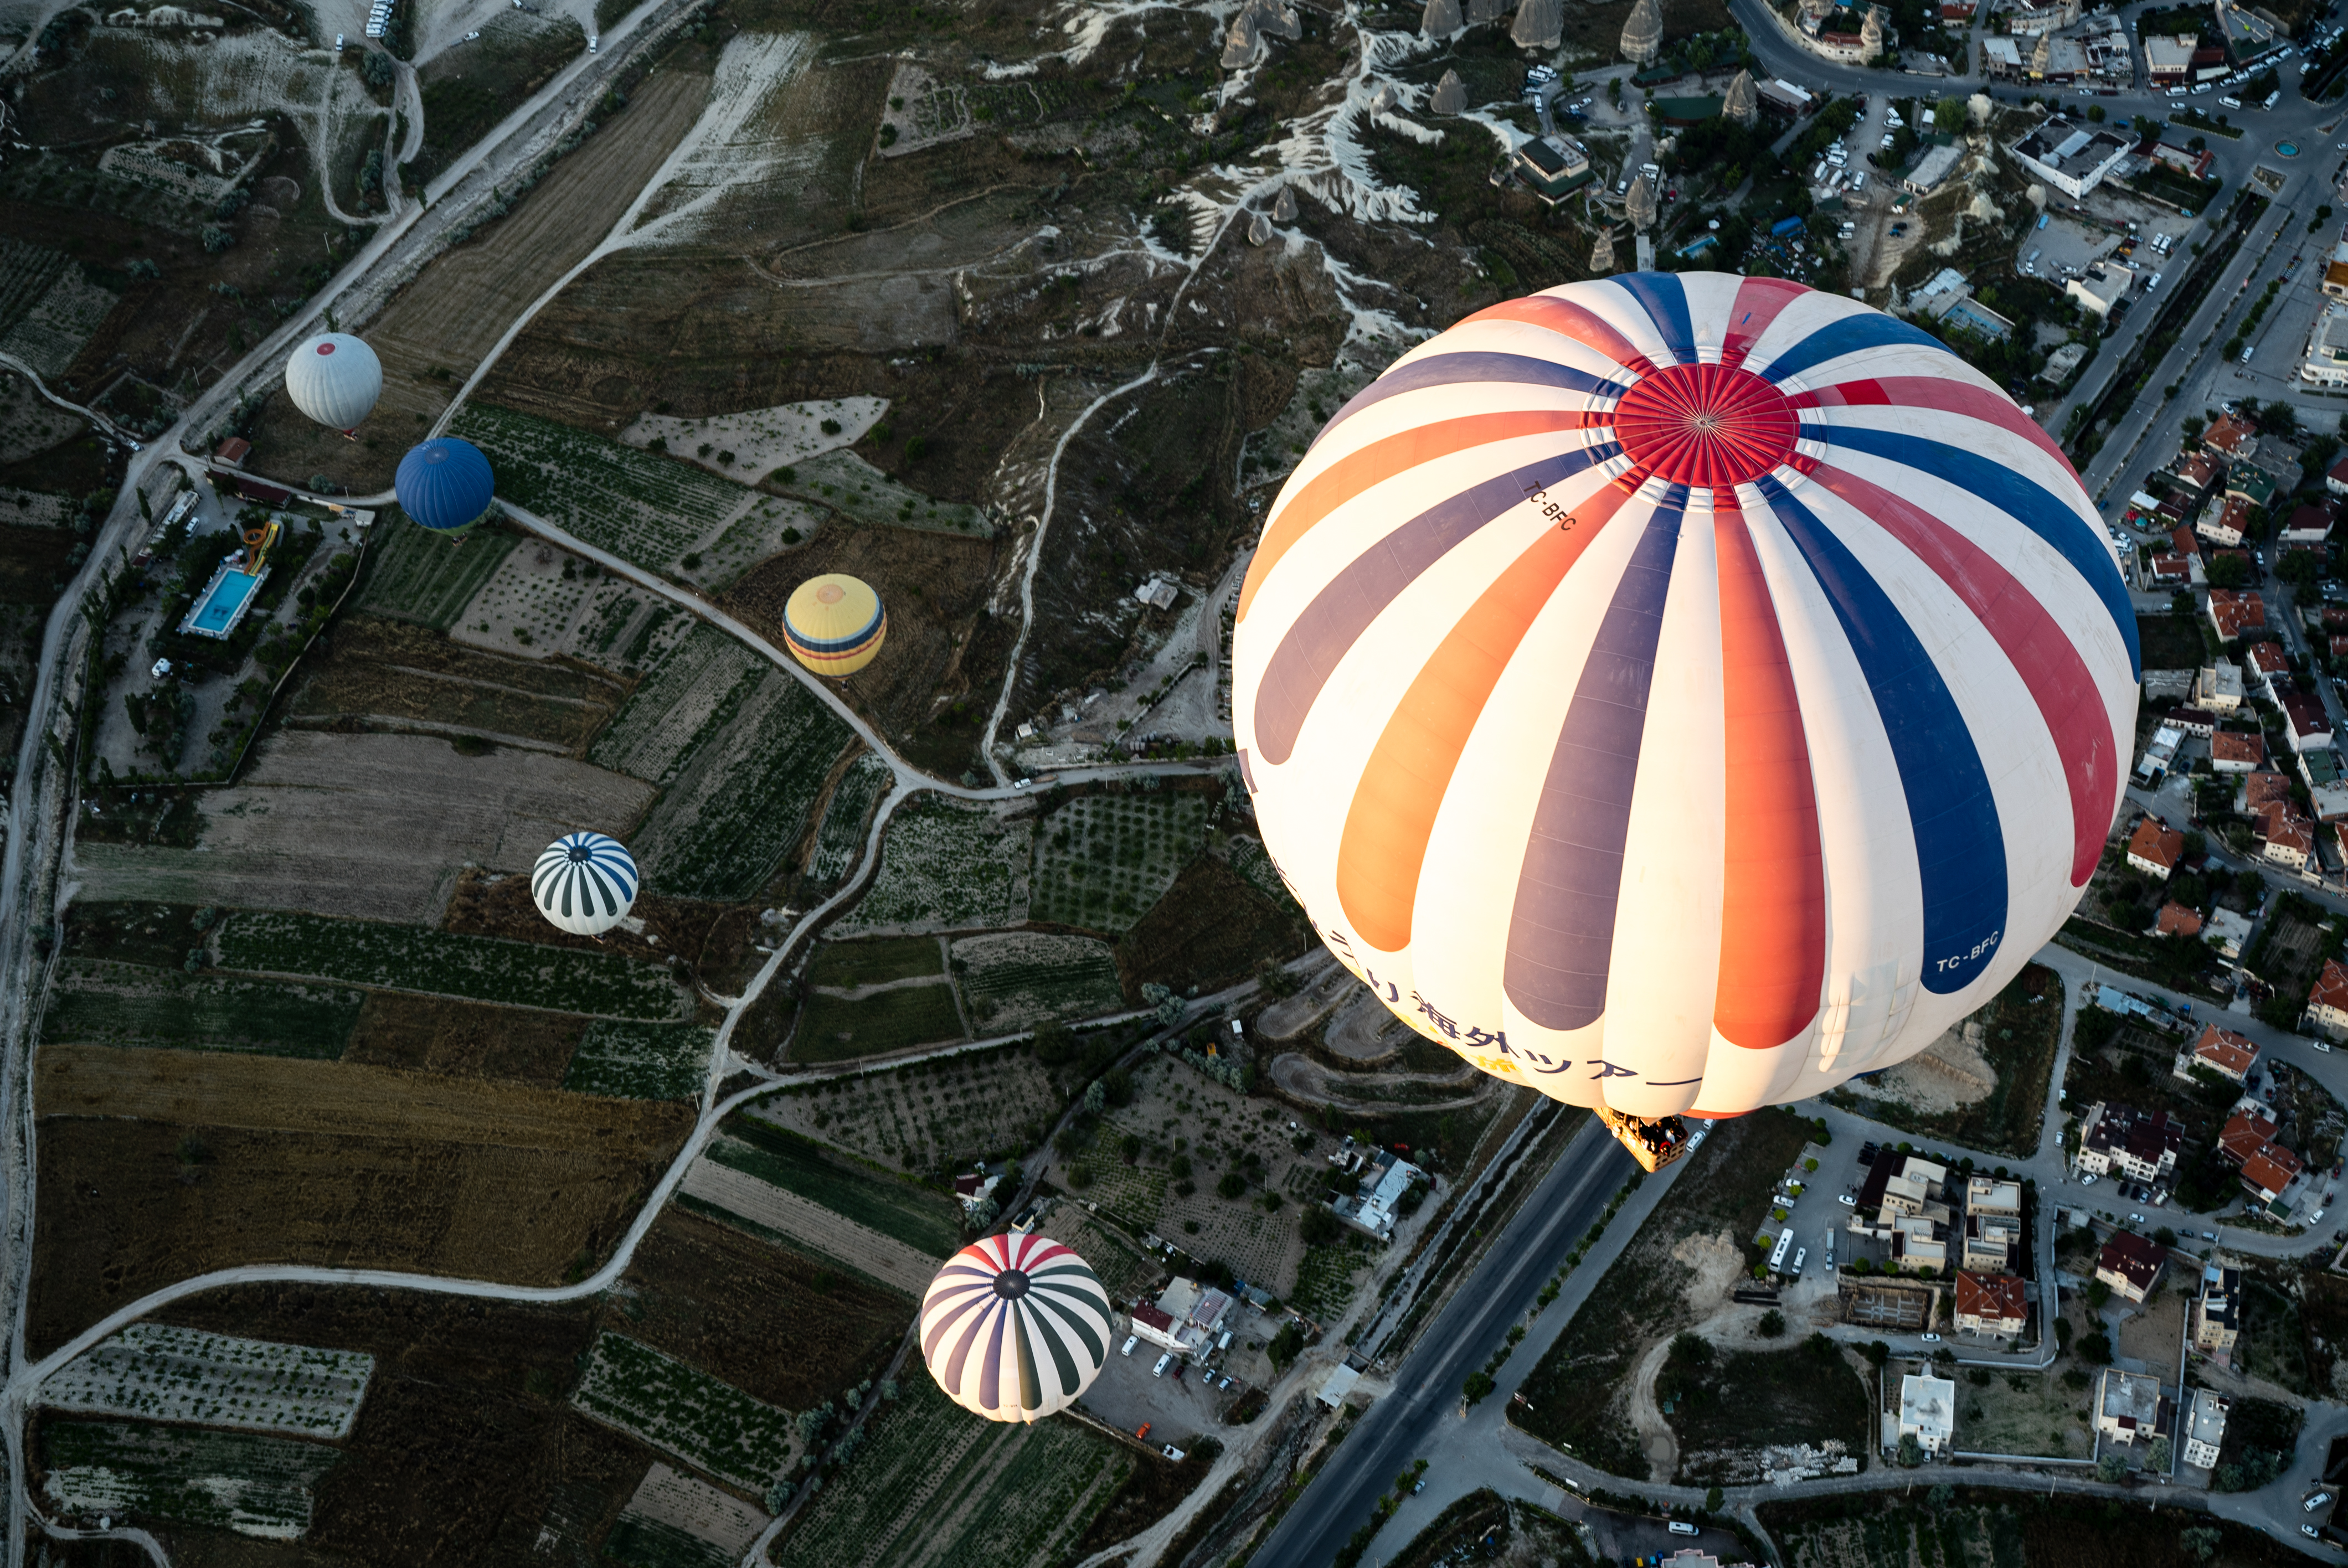
adventure, city, world, outdoors, balloons, screenshot, bird's eye view, hot air balloons